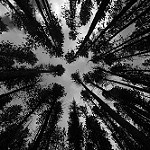
Label: forest